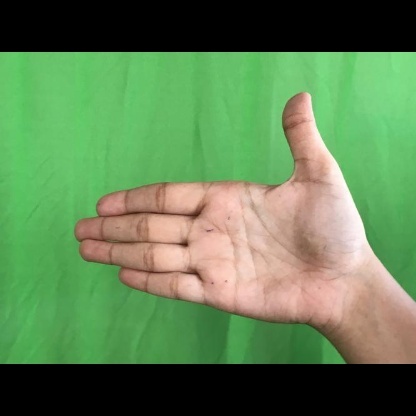
Mudra: Ardhachandran